Port Isabel-Cameron County Airport

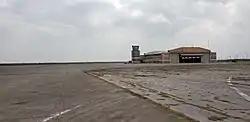
Original control tower and hangar

Port Isabel-Cameron County Airport is a public airport in Cameron County, Texas, United States, serving the city of Port Isabel, Texas. Most U.S. airports use the same three-letter location identifier for the FAA and IATA, but Port Isabel-Cameron County Airport is assigned PIL by the FAA and has no IATA designation. IATA assigned PIL to Carlos Miguel Jiménez Airport in Pilar, Paraguay.